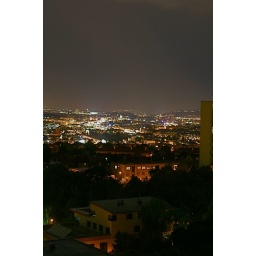
Taken from my window on the 13h floor in Prague